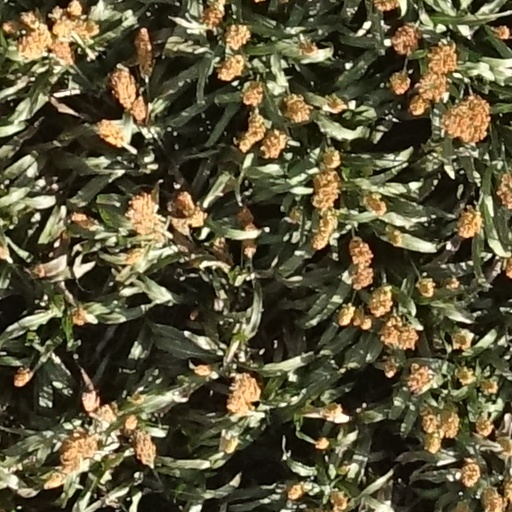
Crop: sorghum